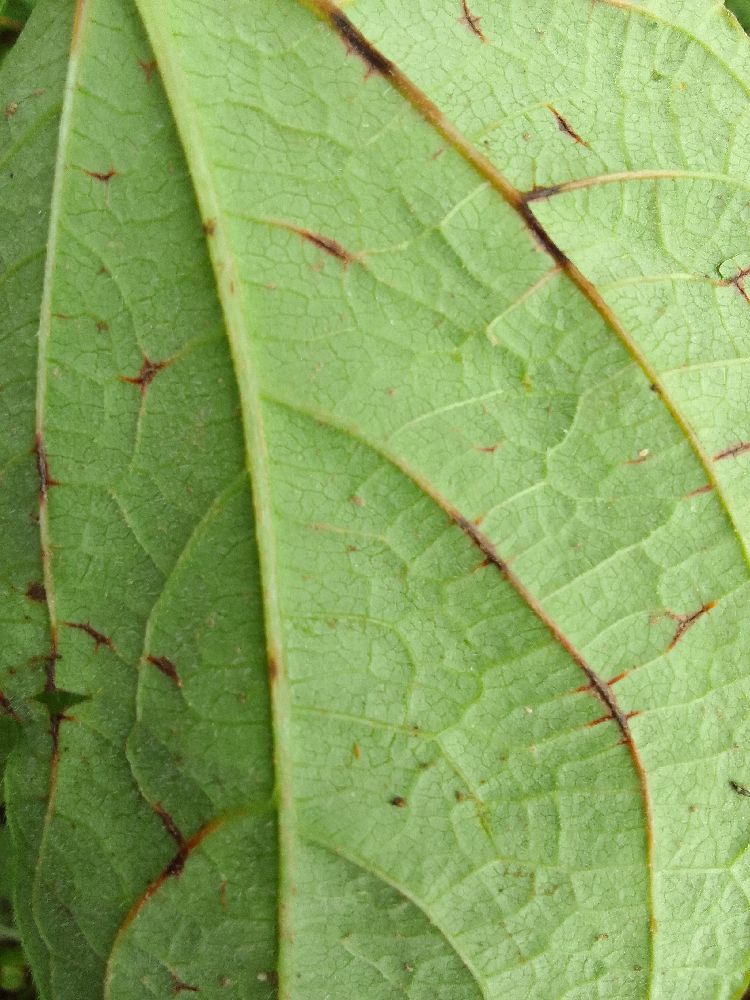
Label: anthracnose